Princeton Shopping Center

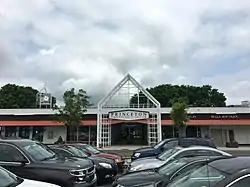
Entrance gate of the center, 2018

The Princeton Shopping Center is an open-air shopping mall in Princeton, New Jersey.